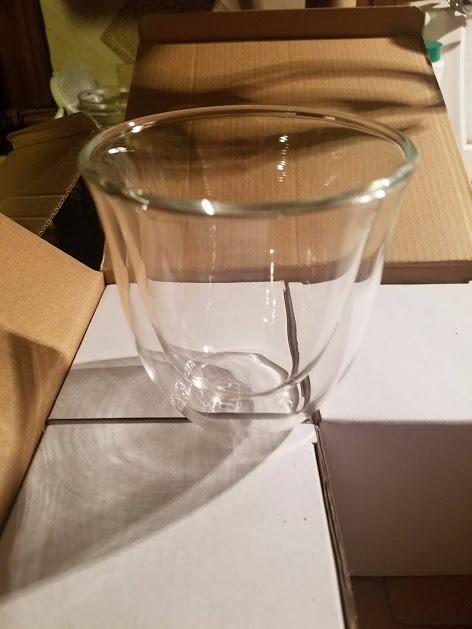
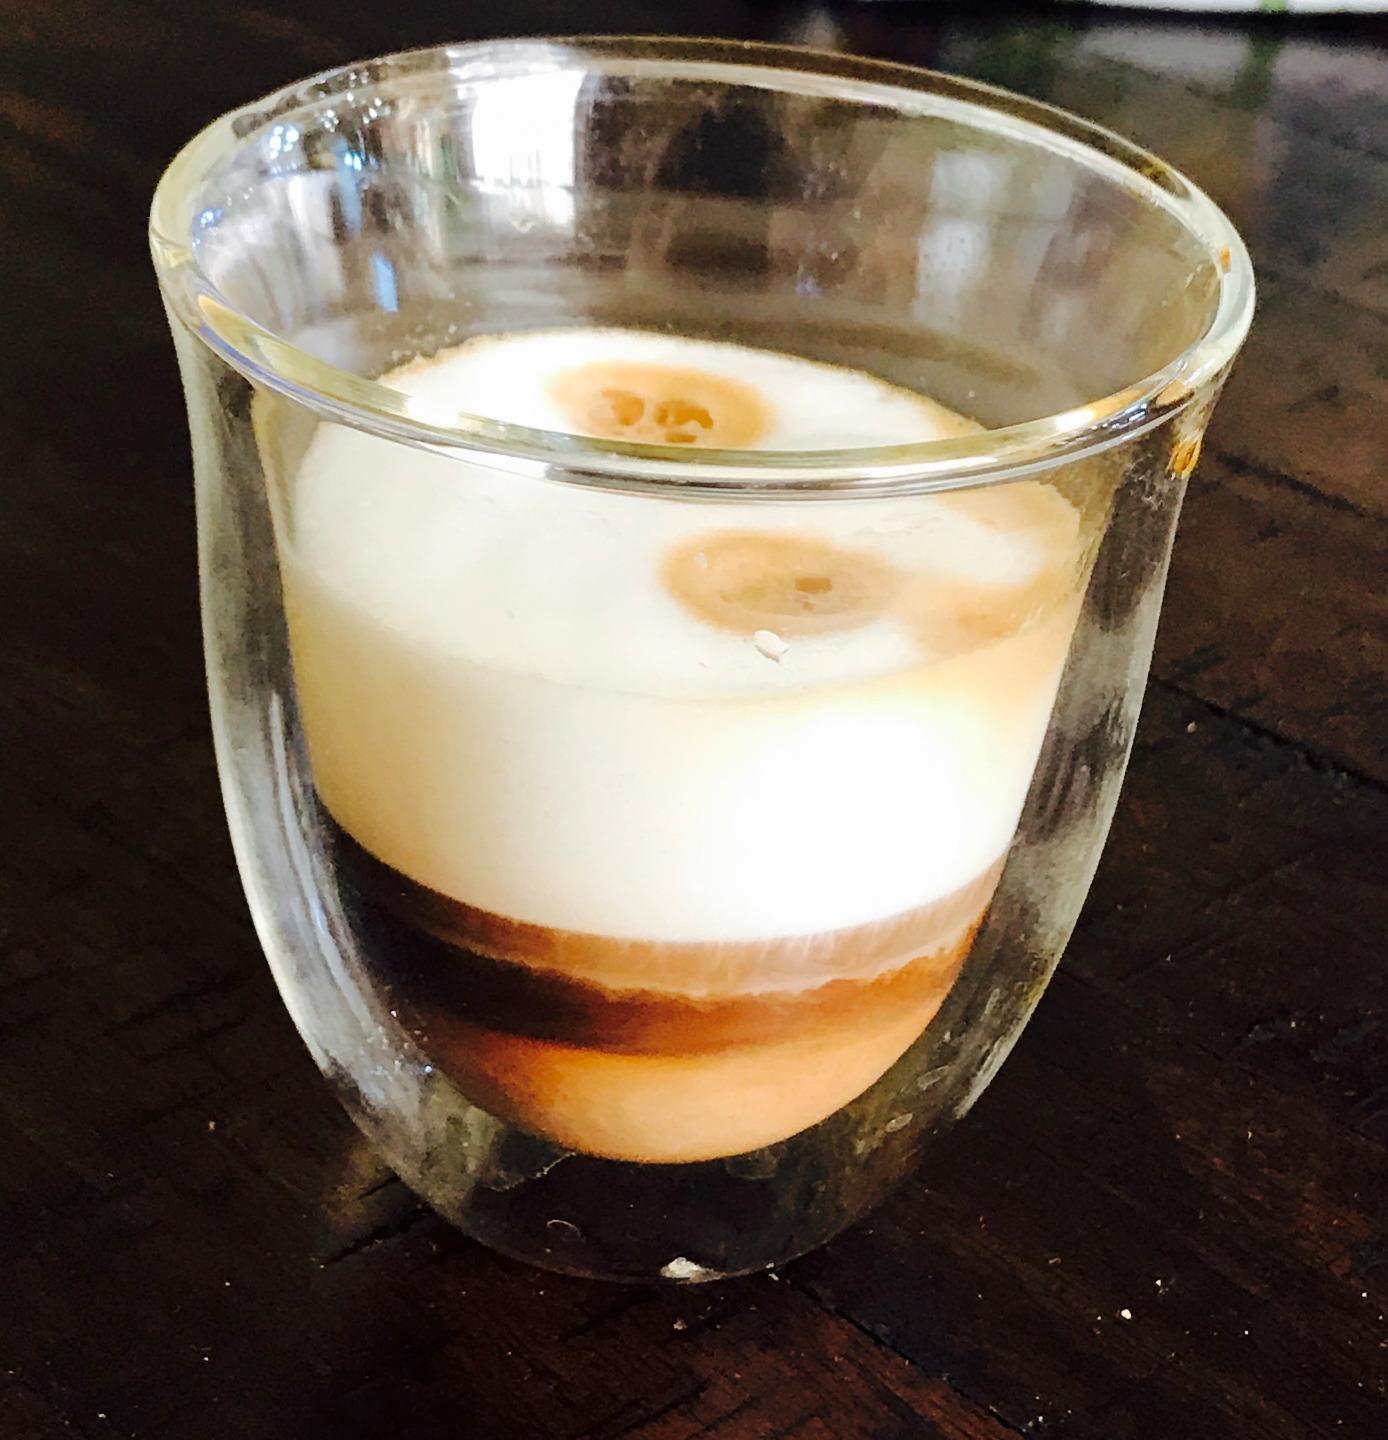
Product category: items_mug
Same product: yes